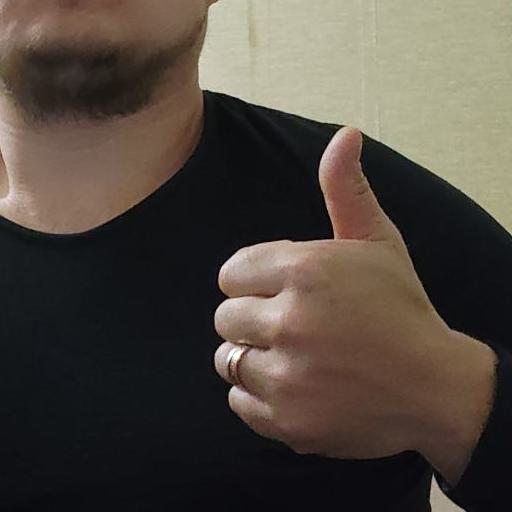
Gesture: like